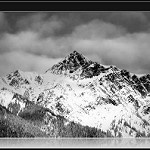
Label: B & W